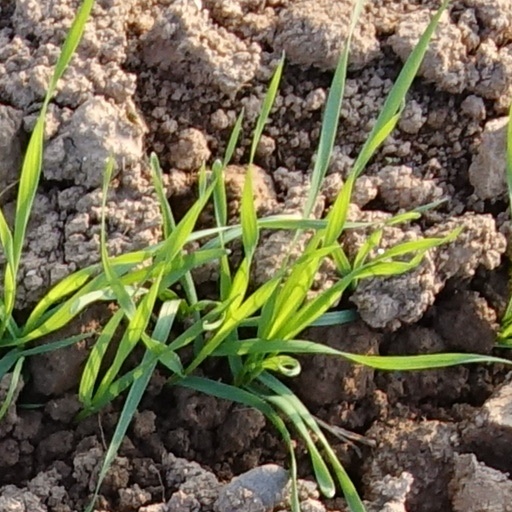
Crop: wheat